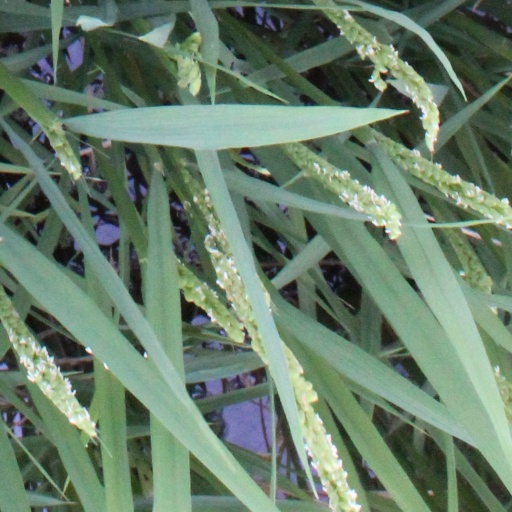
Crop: rice